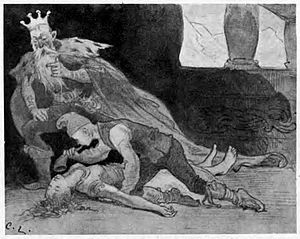
Folkeeventyr
Carl Larssons illustration til fortællingen "Peik" i Folksagor af Asbjørnsen og Moe (svensk oversættelse fra 1927).
"Folkeeventyret er et mundtligt overleveret eventyr. Det er fri digtning, der ikke udgiver sig for at være sandt. Folkeeventyret knyttes sjældent til en bestemt periode eller et bestemt sted, men begynder diffust med ""Der var en gang...""; på engelsk ""Once upon a time...""; på babylonsk ""Enuma elish..."". Folkeeventyret følger sin egen logik og fremstiller tilværelsen konsekvent og retfærdigt: Det gode skal få sin løn, og det onde skal straffes.